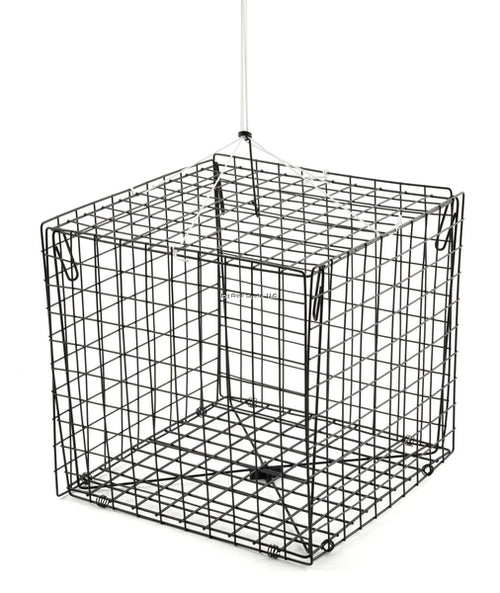
Hurricane Square Crab Trap
Brand: HATTERAS JACK
Hurricane 10.5x10. 5x10. 5 square F210 crab trap rust-resistant/tight weave design. Fishing equipment nets & traps. Made of the highest quality materials Dimensions: 10.5"X10.5"X10.5" Quality, corrosion resistant materials Tight weave design
Category: Sporting Goods > Outdoor Recreation > Fishing > Fishing Traps